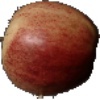
Label: Apple Red 3